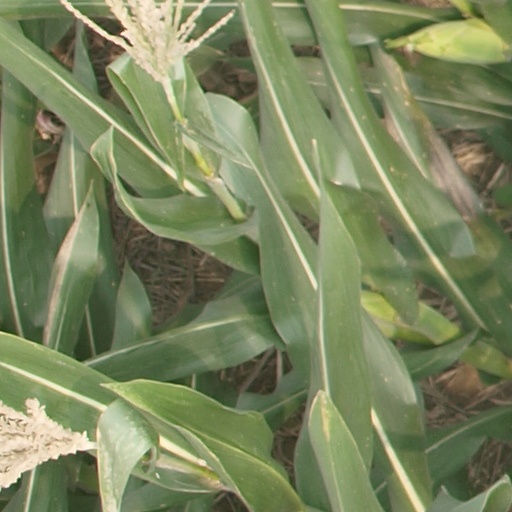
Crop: maize; corn